Princess Leopoldina of Brazil

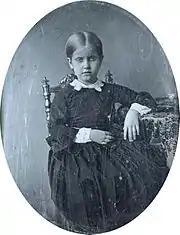
Leopoldina at age 6, c. 1853

She was baptized in the Cathedral and Imperial Chapel on 7 September 1847, by the bishop chief chaplain and diocesan gift Manuel do Monte Rodrigues de Araújo, Count of Irajá, and her name was given in honor of her paternal grandmother. Her godparents were her uncle and aunt, the Prince and Princess of Joinville—for which C. His de Buthenval, the minister plenipotentiary of Louis Philippe I of France, stood proxy—and Mariana Carlota de Verna Magalhães Coutinho, Countess of Belmonte and chief chamberlain of the Empress. From an early age, Pedro II sought to obtain a preceptor for his daughters. The choice fell on the Countess of Barral, indication of the Princess of Joinville, who began her functions in September 1855. Numerous teachers were instructed to educate the two young women, who followed an elaborate and rigorous system of studies constantly monitored by the Emperor.